Matthias Jakob Schleiden

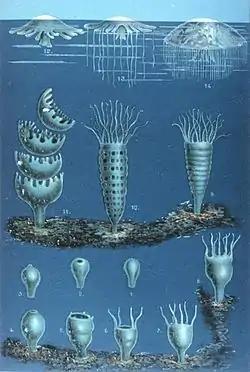
"Die Entwickelung der Meduse" ("The Development of the Medusæ"), in Schleiden's "Das Meer"

Schleiden was an early advocate of evolution. In a lecture on the "History of the Vegetable World" published in his book "Die Pflanze und ihr Leben" ("The Plant: A Biography") (1848) was a passage that embraced the transmutation of species. He was one of the first German biologists to accept Charles Darwin's theory of evolution. He has been described as a leading proponent of Darwinism in Germany.